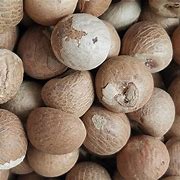
Label: others